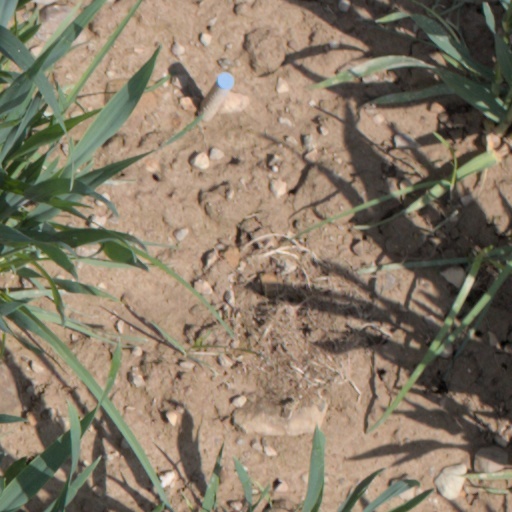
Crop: wheat